Sebastian Vettel

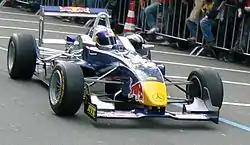
Vettel driving at a F3 Euroseries demonstration event in 2006

Vettel was promoted to test driver for BMW Sauber in 2006, and participated in the 2006 Formula 3 Euro Series, finishing as runner-up. He also competed in the 2006 Formula Renault 3.5 Series, where he finished first and second at Misano in his first two races. In the next round at Spa-Francorchamps, his finger was almost sliced off by flying debris following an accident, and he was expected to be out for several weeks. Nevertheless, he managed to compete in the 2006 Masters of Formula 3 at Zandvoort the following weekend, where he finished in sixth place.